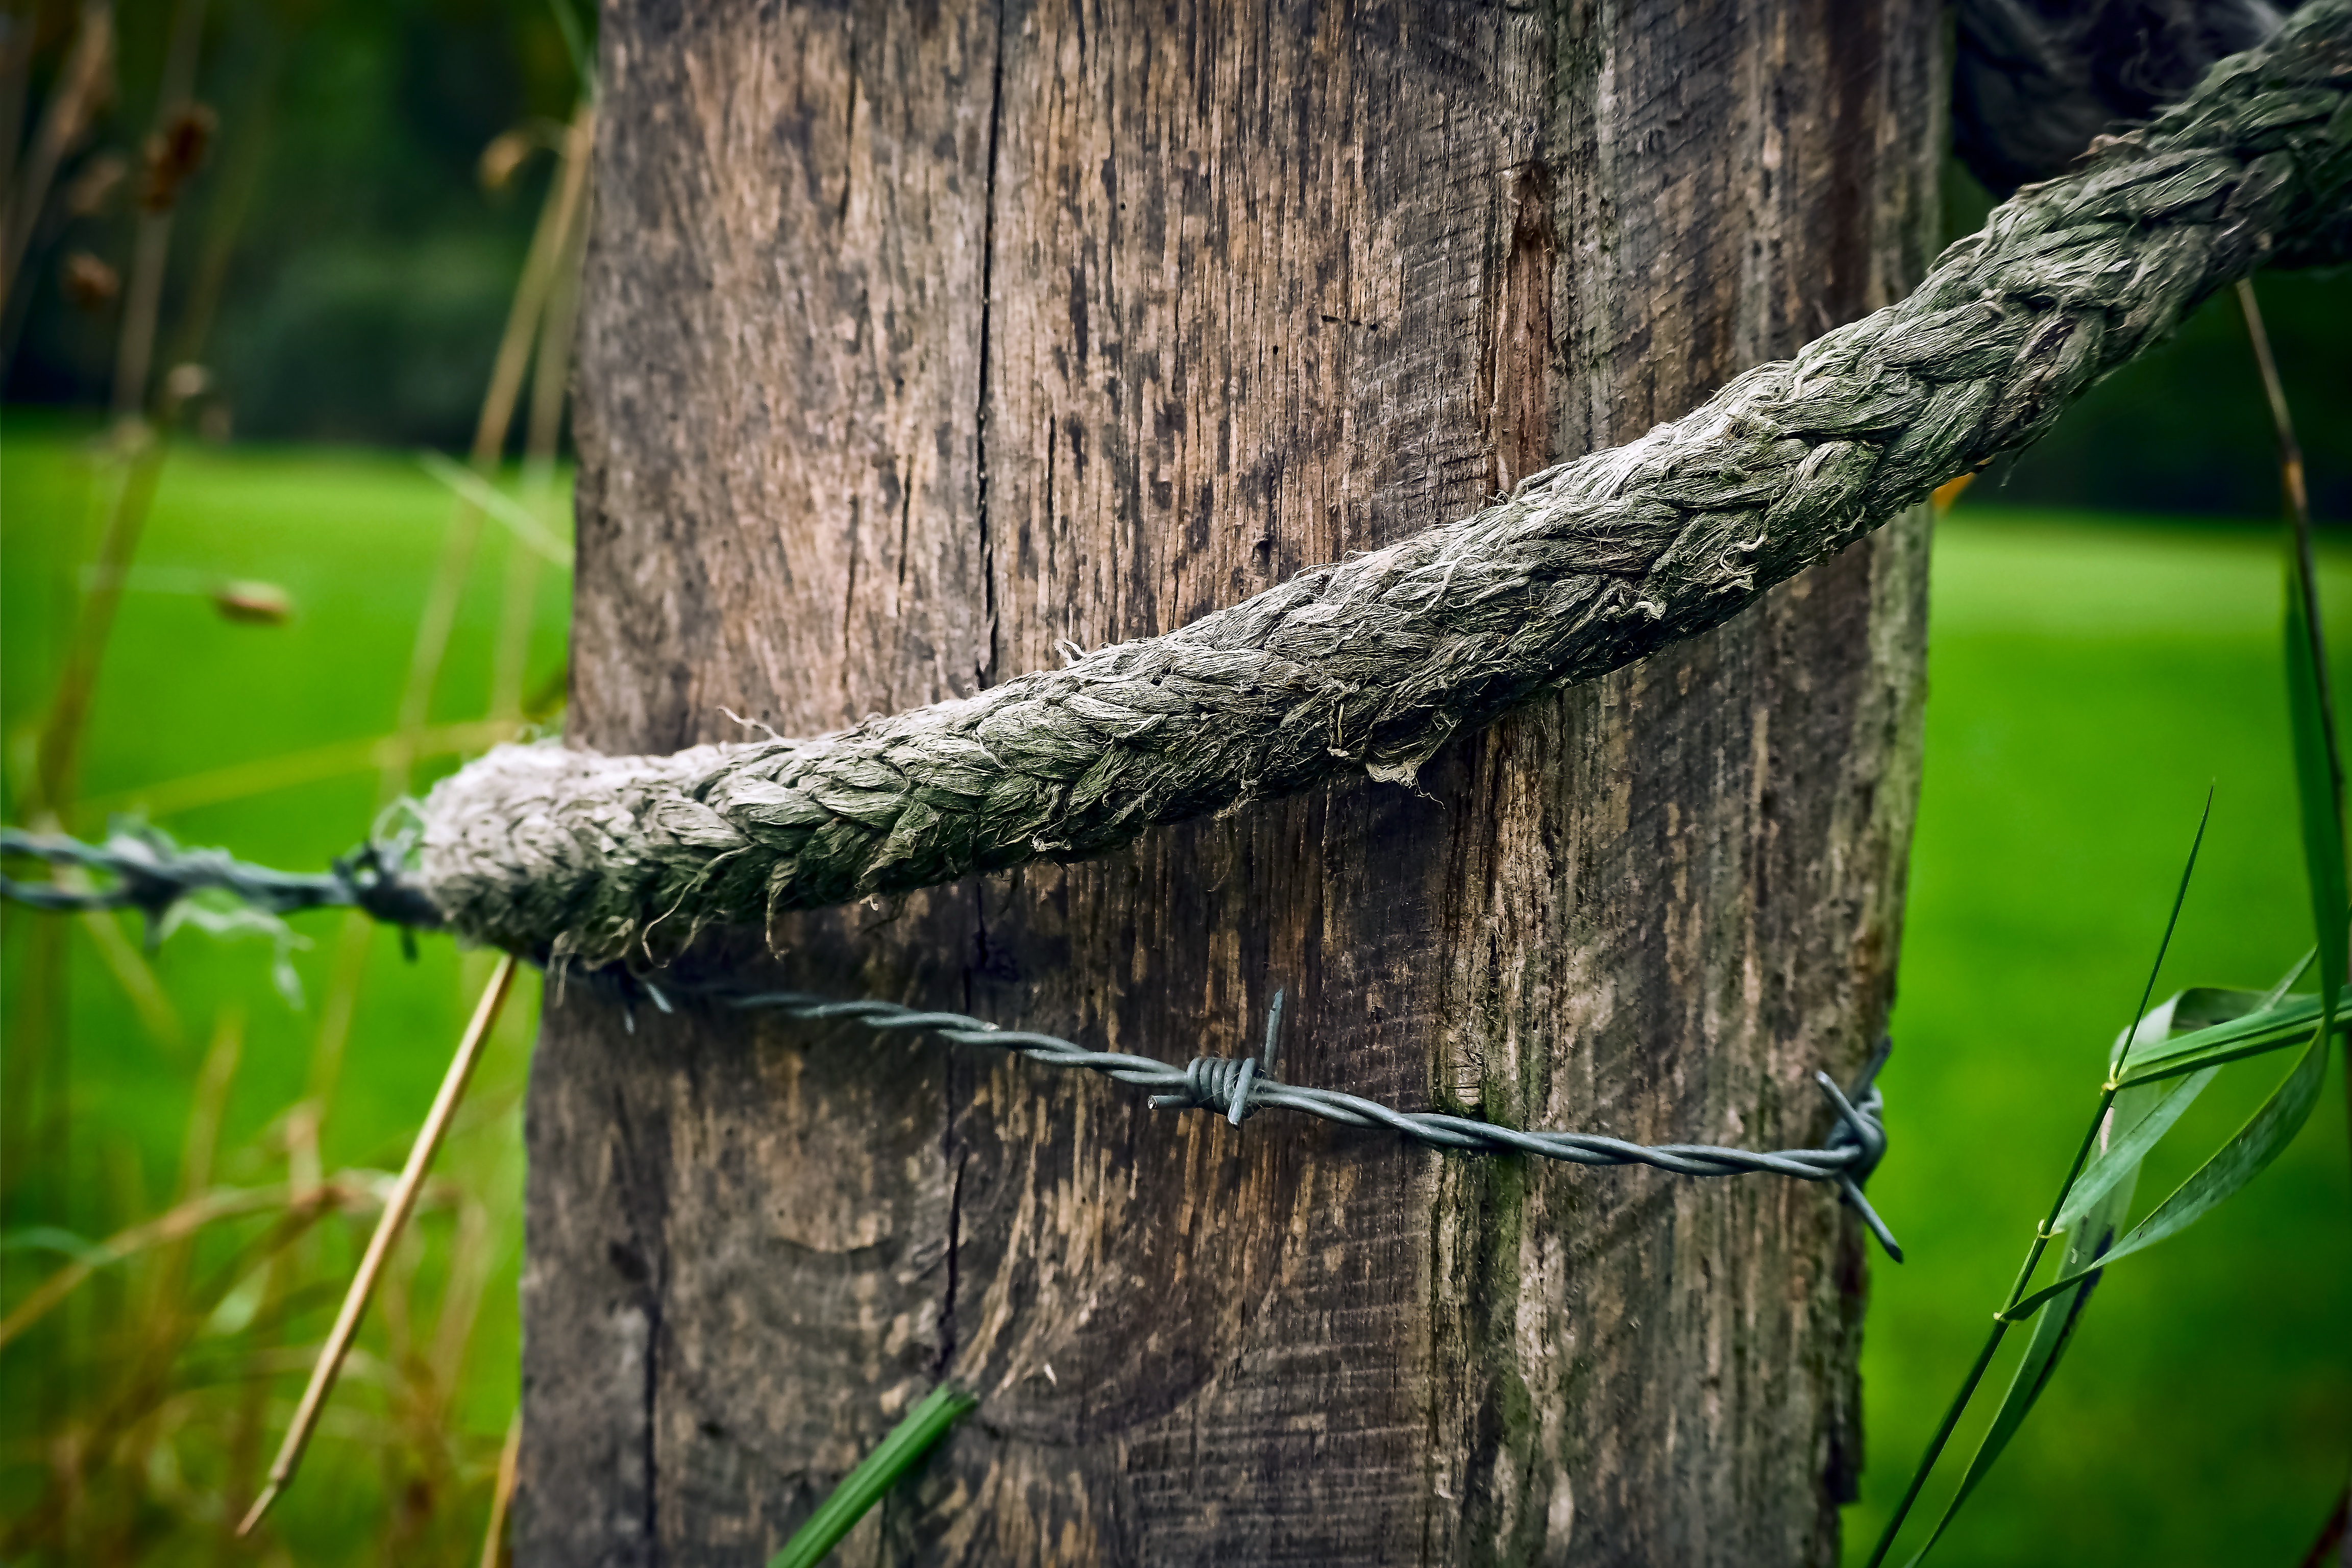
tree, water, nature, forest, grass, branch, rope, fence, barbed wire, post, plant, wood, sunlight, leaf, flower, trunk, old, bark, wire, dry, wildlife, pile, green, jungle, autumn, metal, brown, botany, close, wood pile, flora, season, fauna, weathered, cracked, tribe, rainforest, gnarled, habitat, of course, morsch, fence post, wooden posts, natural environment, plant stem, woody plant